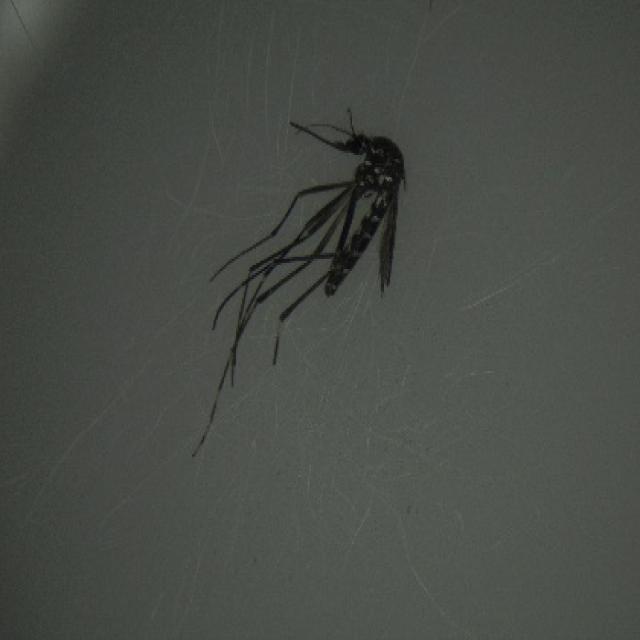
Species: aedes_albopictus